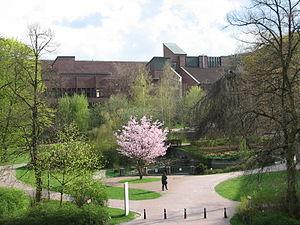
L' Université de technologie de Hambourg est l'une des plus récentes universités d'Allemagne.